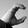
ASL letter: C